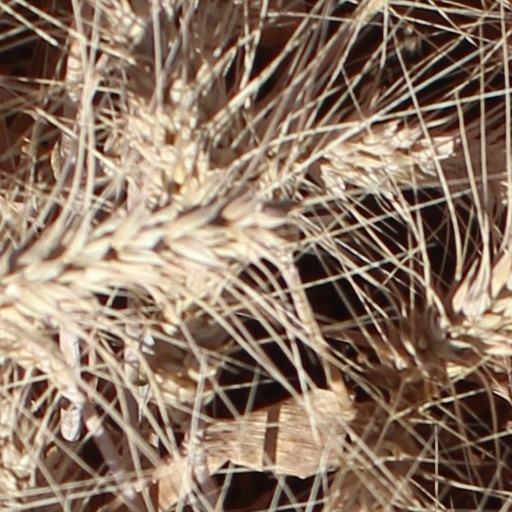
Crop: wheat